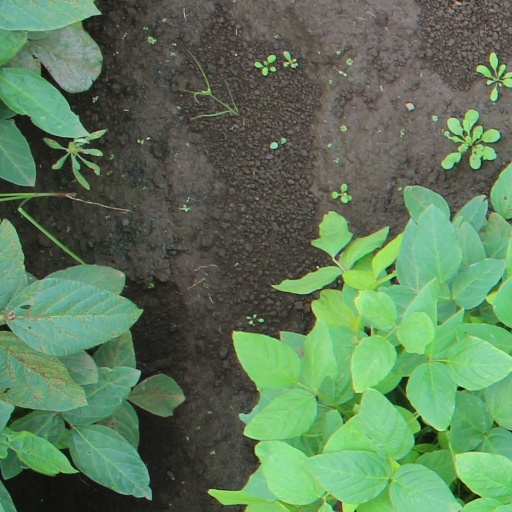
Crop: soybean